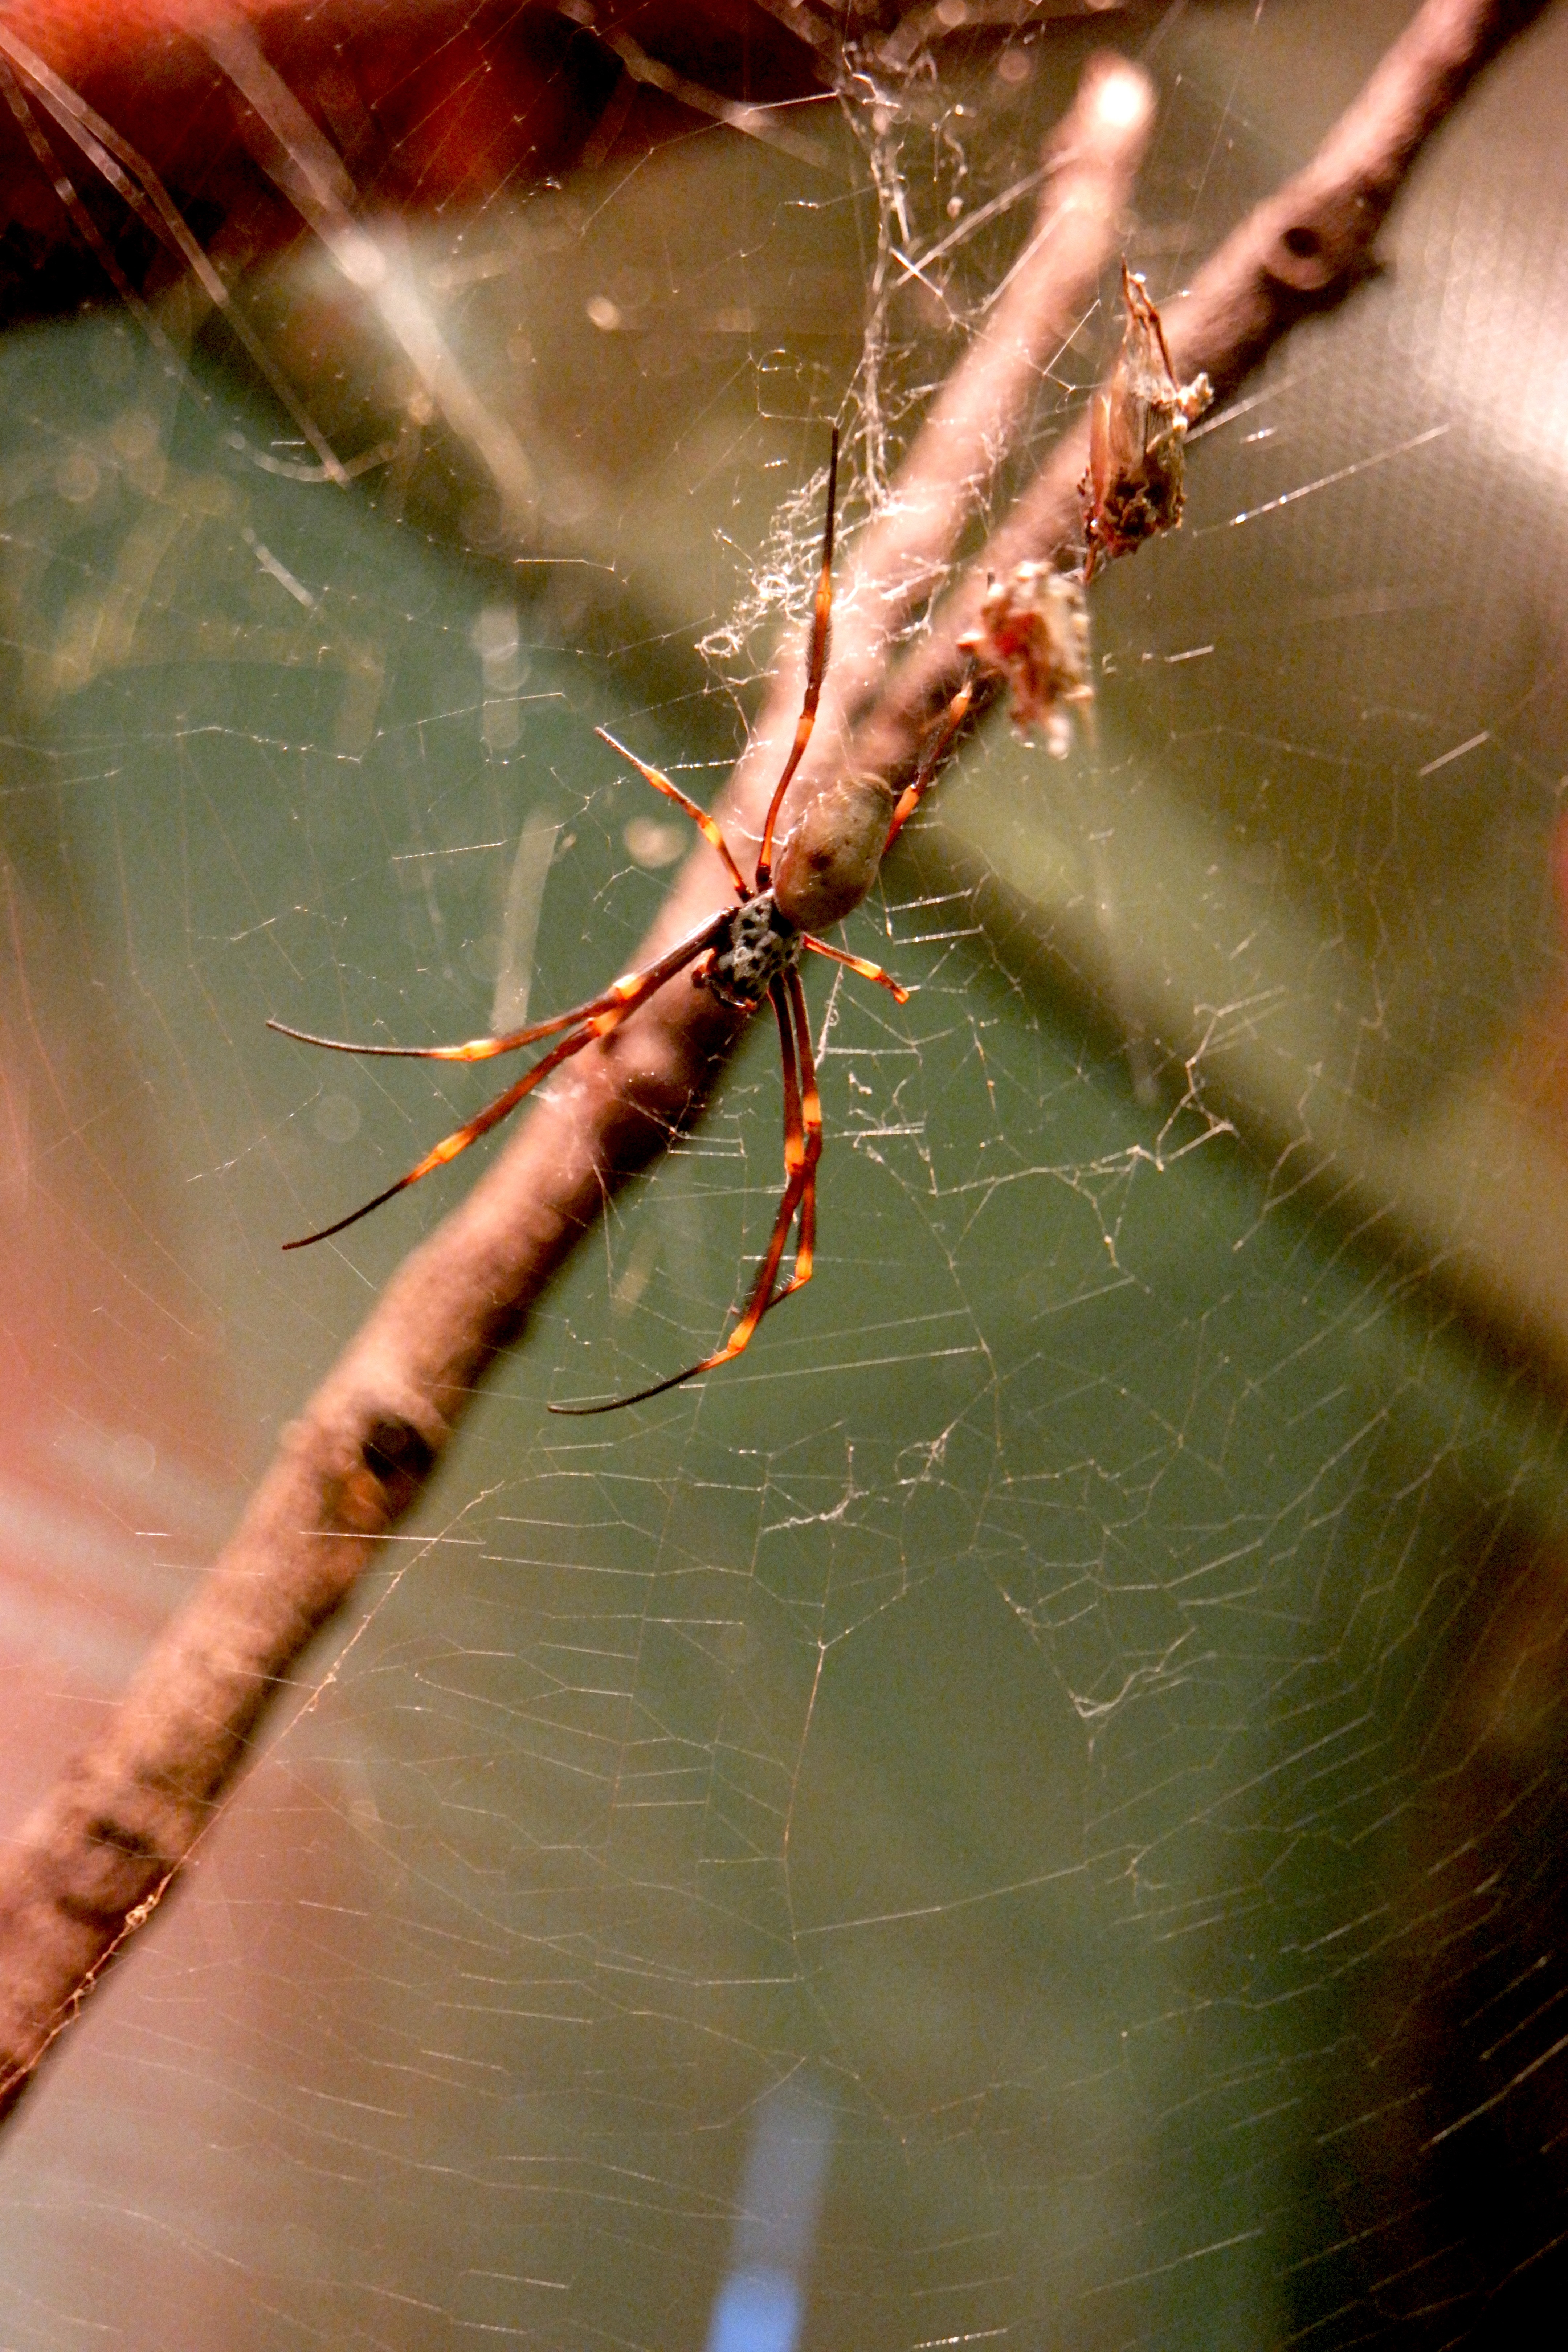
water, nature, branch, photography, sunlight, leaf, spiderweb, wildlife, web, pattern, green, reflection, color, insect, macro, autumn, fauna, material, invertebrate, spider web, close up, spider, arachnid, macro photography